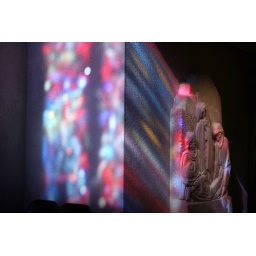
Light from a stained glass window on a wall in St. Joseph's Oratory.